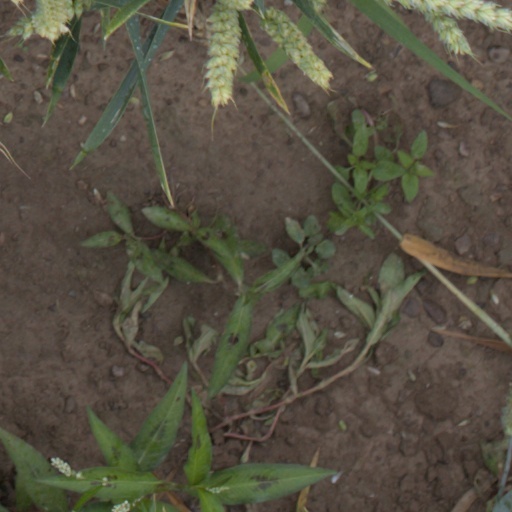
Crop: wheat